Hybrid warfare

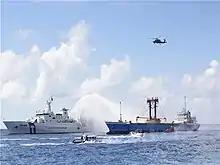
Taiwanese inter-agency counter-hybrid warfare exercise

Traditional militaries find it hard to respond to hybrid warfare since it is hard to agree on the source of the conflict. An article published in "Global Security Review", "What is Hybrid Warfare?" compares the notion of hybrid warfare to the Russian concept of "non-linear" warfare, which it defines as the deployment of "conventional and irregular military forces in conjunction with psychological, economic, political, and cyber assaults." The article partially attributes the difficulty to the "rigid" or static military taxonomy used by NATO to define the very concept of warfare.